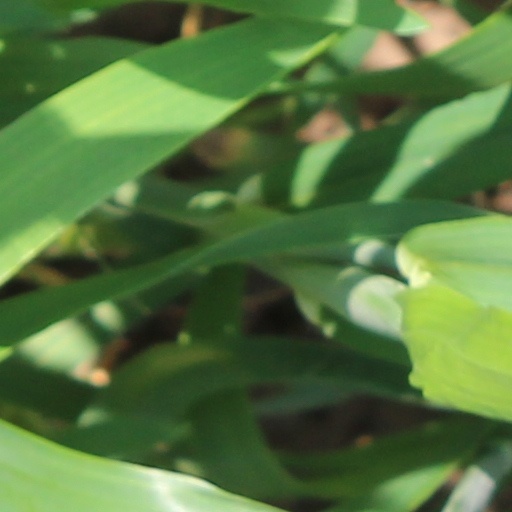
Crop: wheat